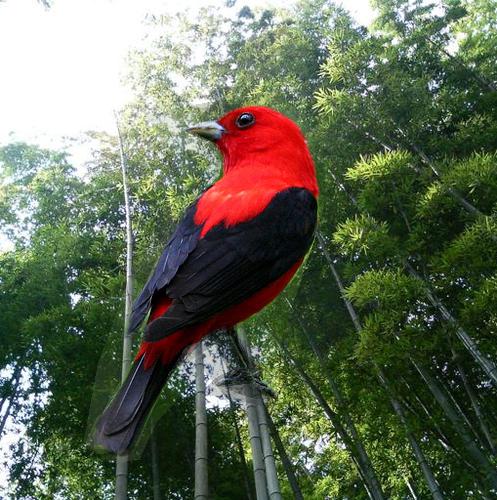
Bird species: Scarlet_Tanager
Bird type: landbird
Background: land